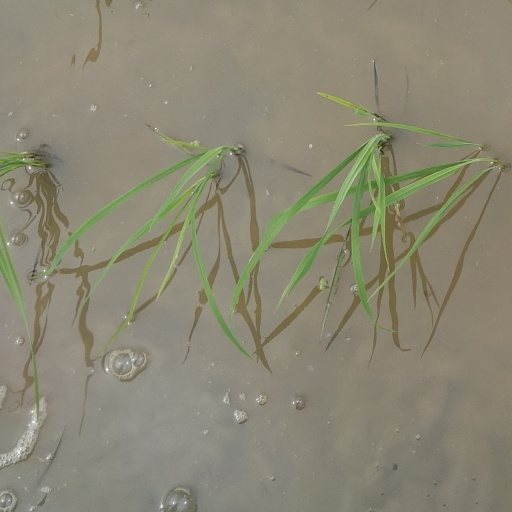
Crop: rice